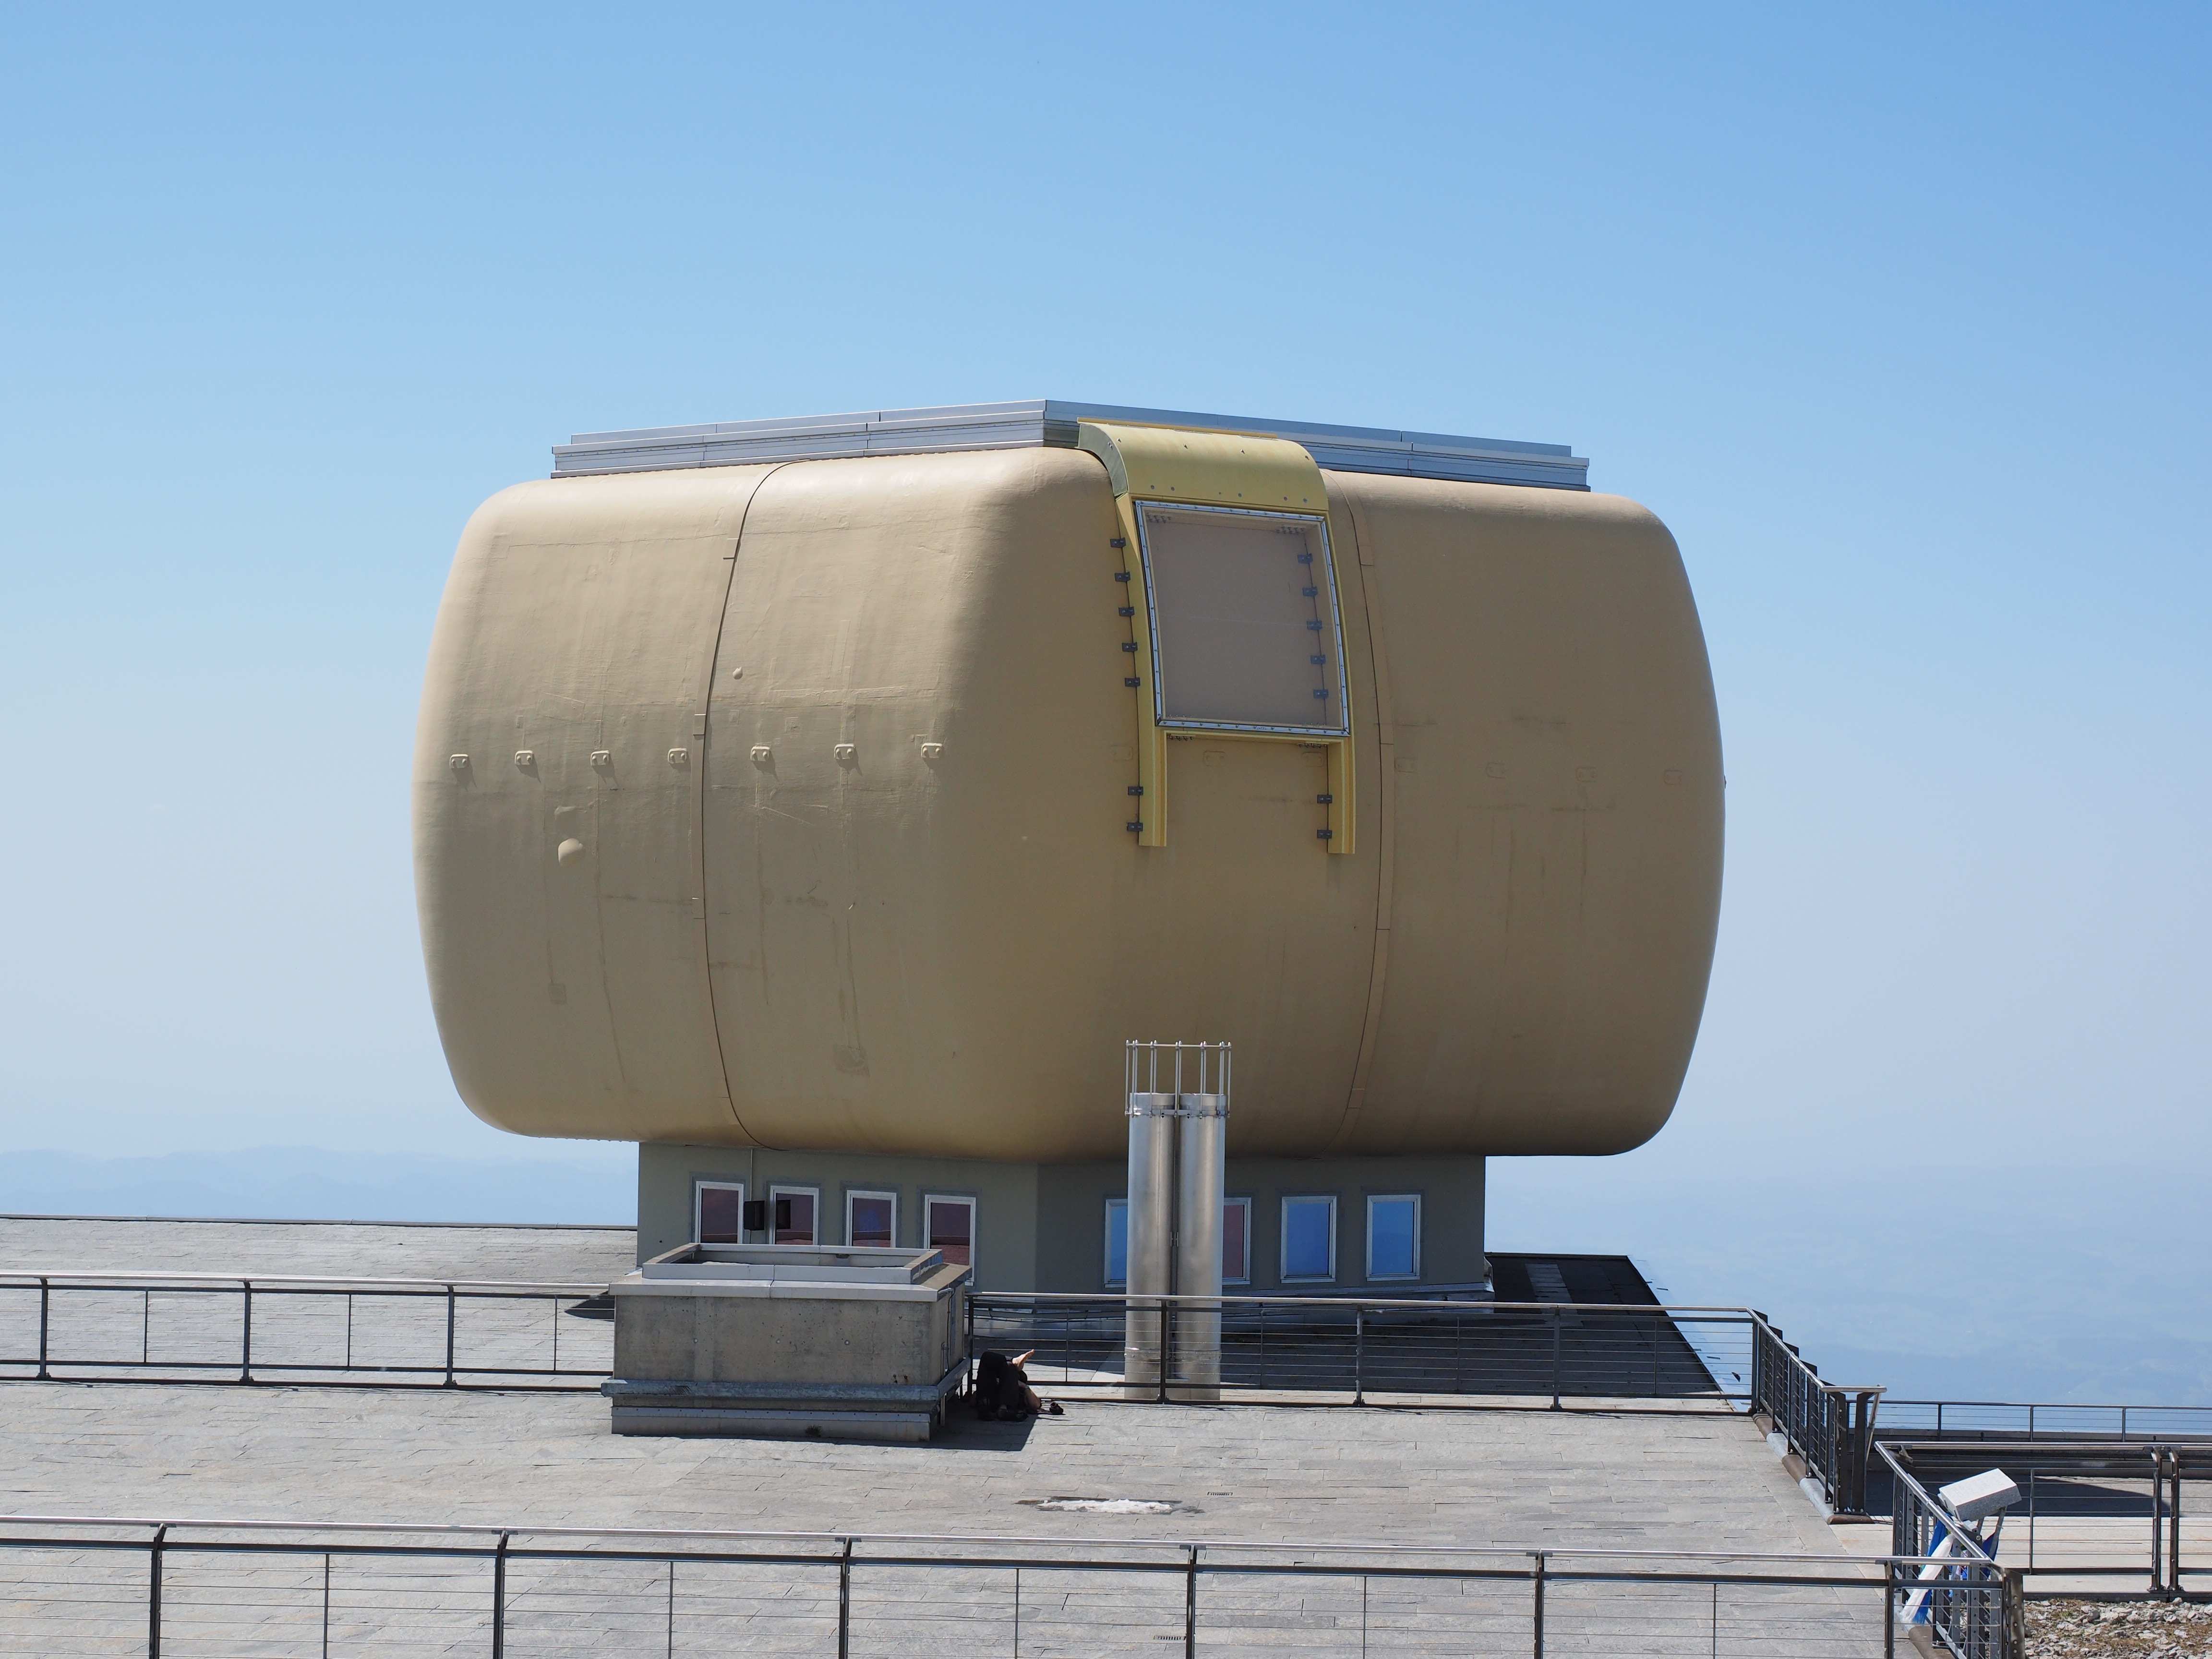
mountain, snow, vehicle, alpine, observatory, appenzell, swiss alps, mountain station, s ntis, alpstein, man made object, storage tank, alpstein region, send system, transmitter s ntis, swisscom broadcast